Zeno's paradoxes

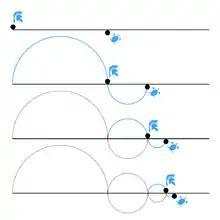
Achilles and the tortoise

In the paradox of Achilles and the tortoise, Achilles is in a footrace with a tortoise. Achilles allows the tortoise a head start of 100 meters, for example. Suppose that each racer starts running at some constant speed, one faster than the other. After some finite time, Achilles will have run 100 meters, bringing him to the tortoise's starting point. During this time, the tortoise has run a much shorter distance, say 2 meters. It will then take Achilles some further time to run that distance, by which time the tortoise will have advanced farther; and then more time still to reach this third point, while the tortoise moves ahead. Thus, whenever Achilles arrives somewhere the tortoise has been, he still has some distance to go before he can even reach the tortoise. As Aristotle noted, this argument is similar to the Dichotomy. It lacks, however, the apparent conclusion of motionlessness.